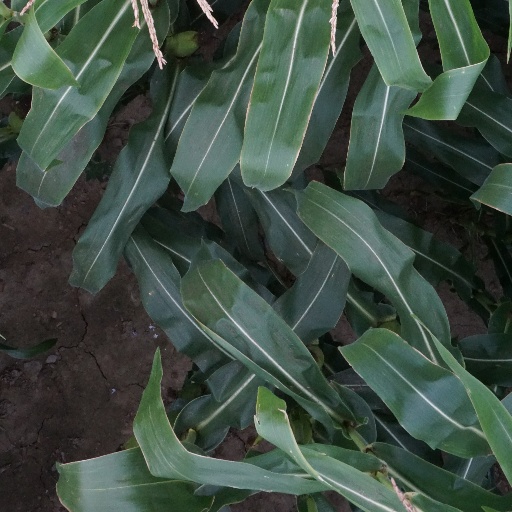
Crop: maize; corn